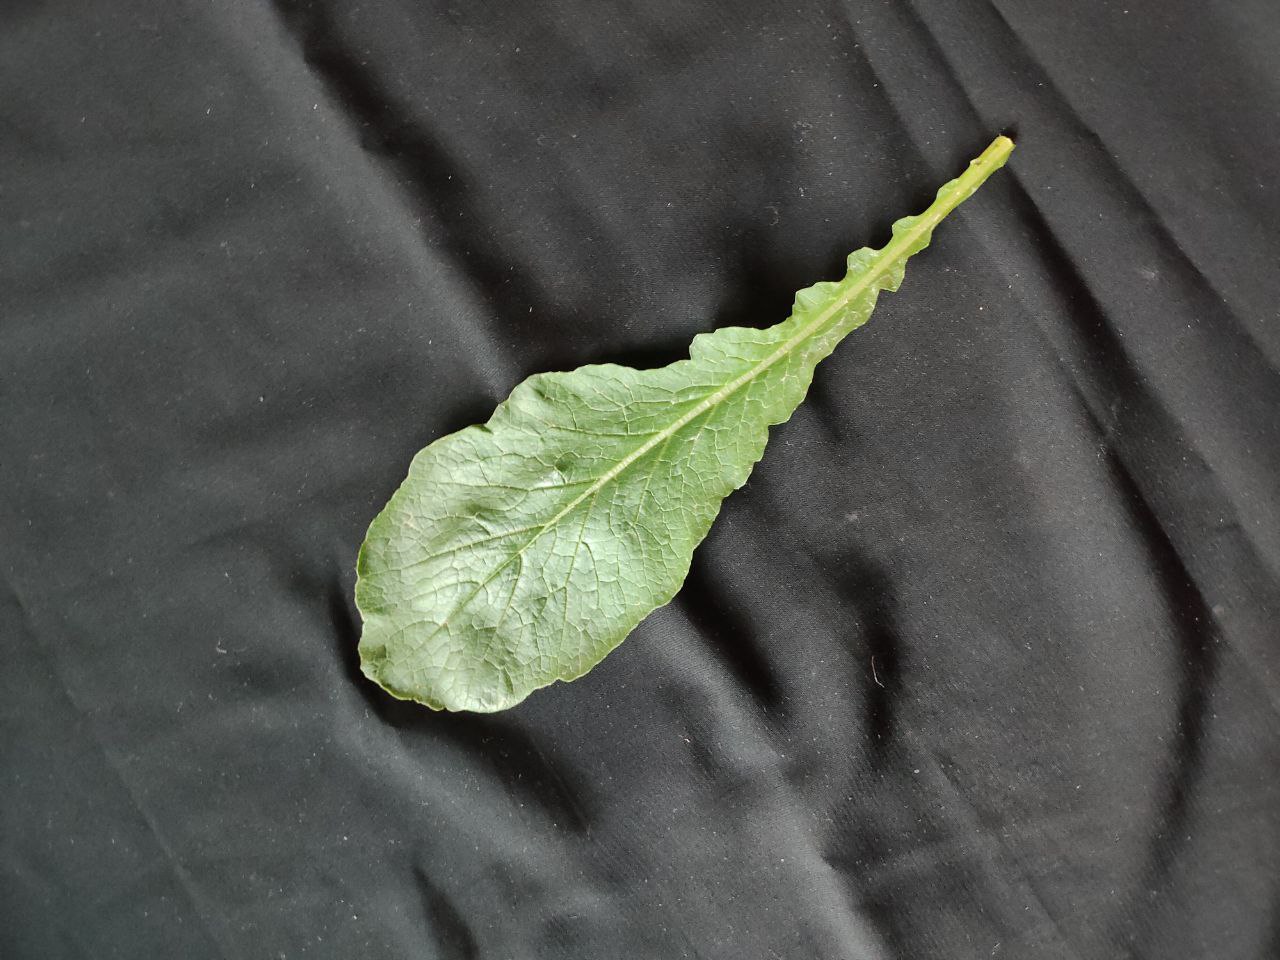
Label: Fresh leaf